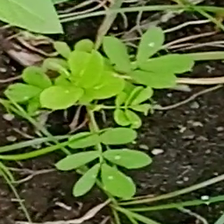
Weed species: Graceful_Sandmart_(Euphorbia hypericifolia)